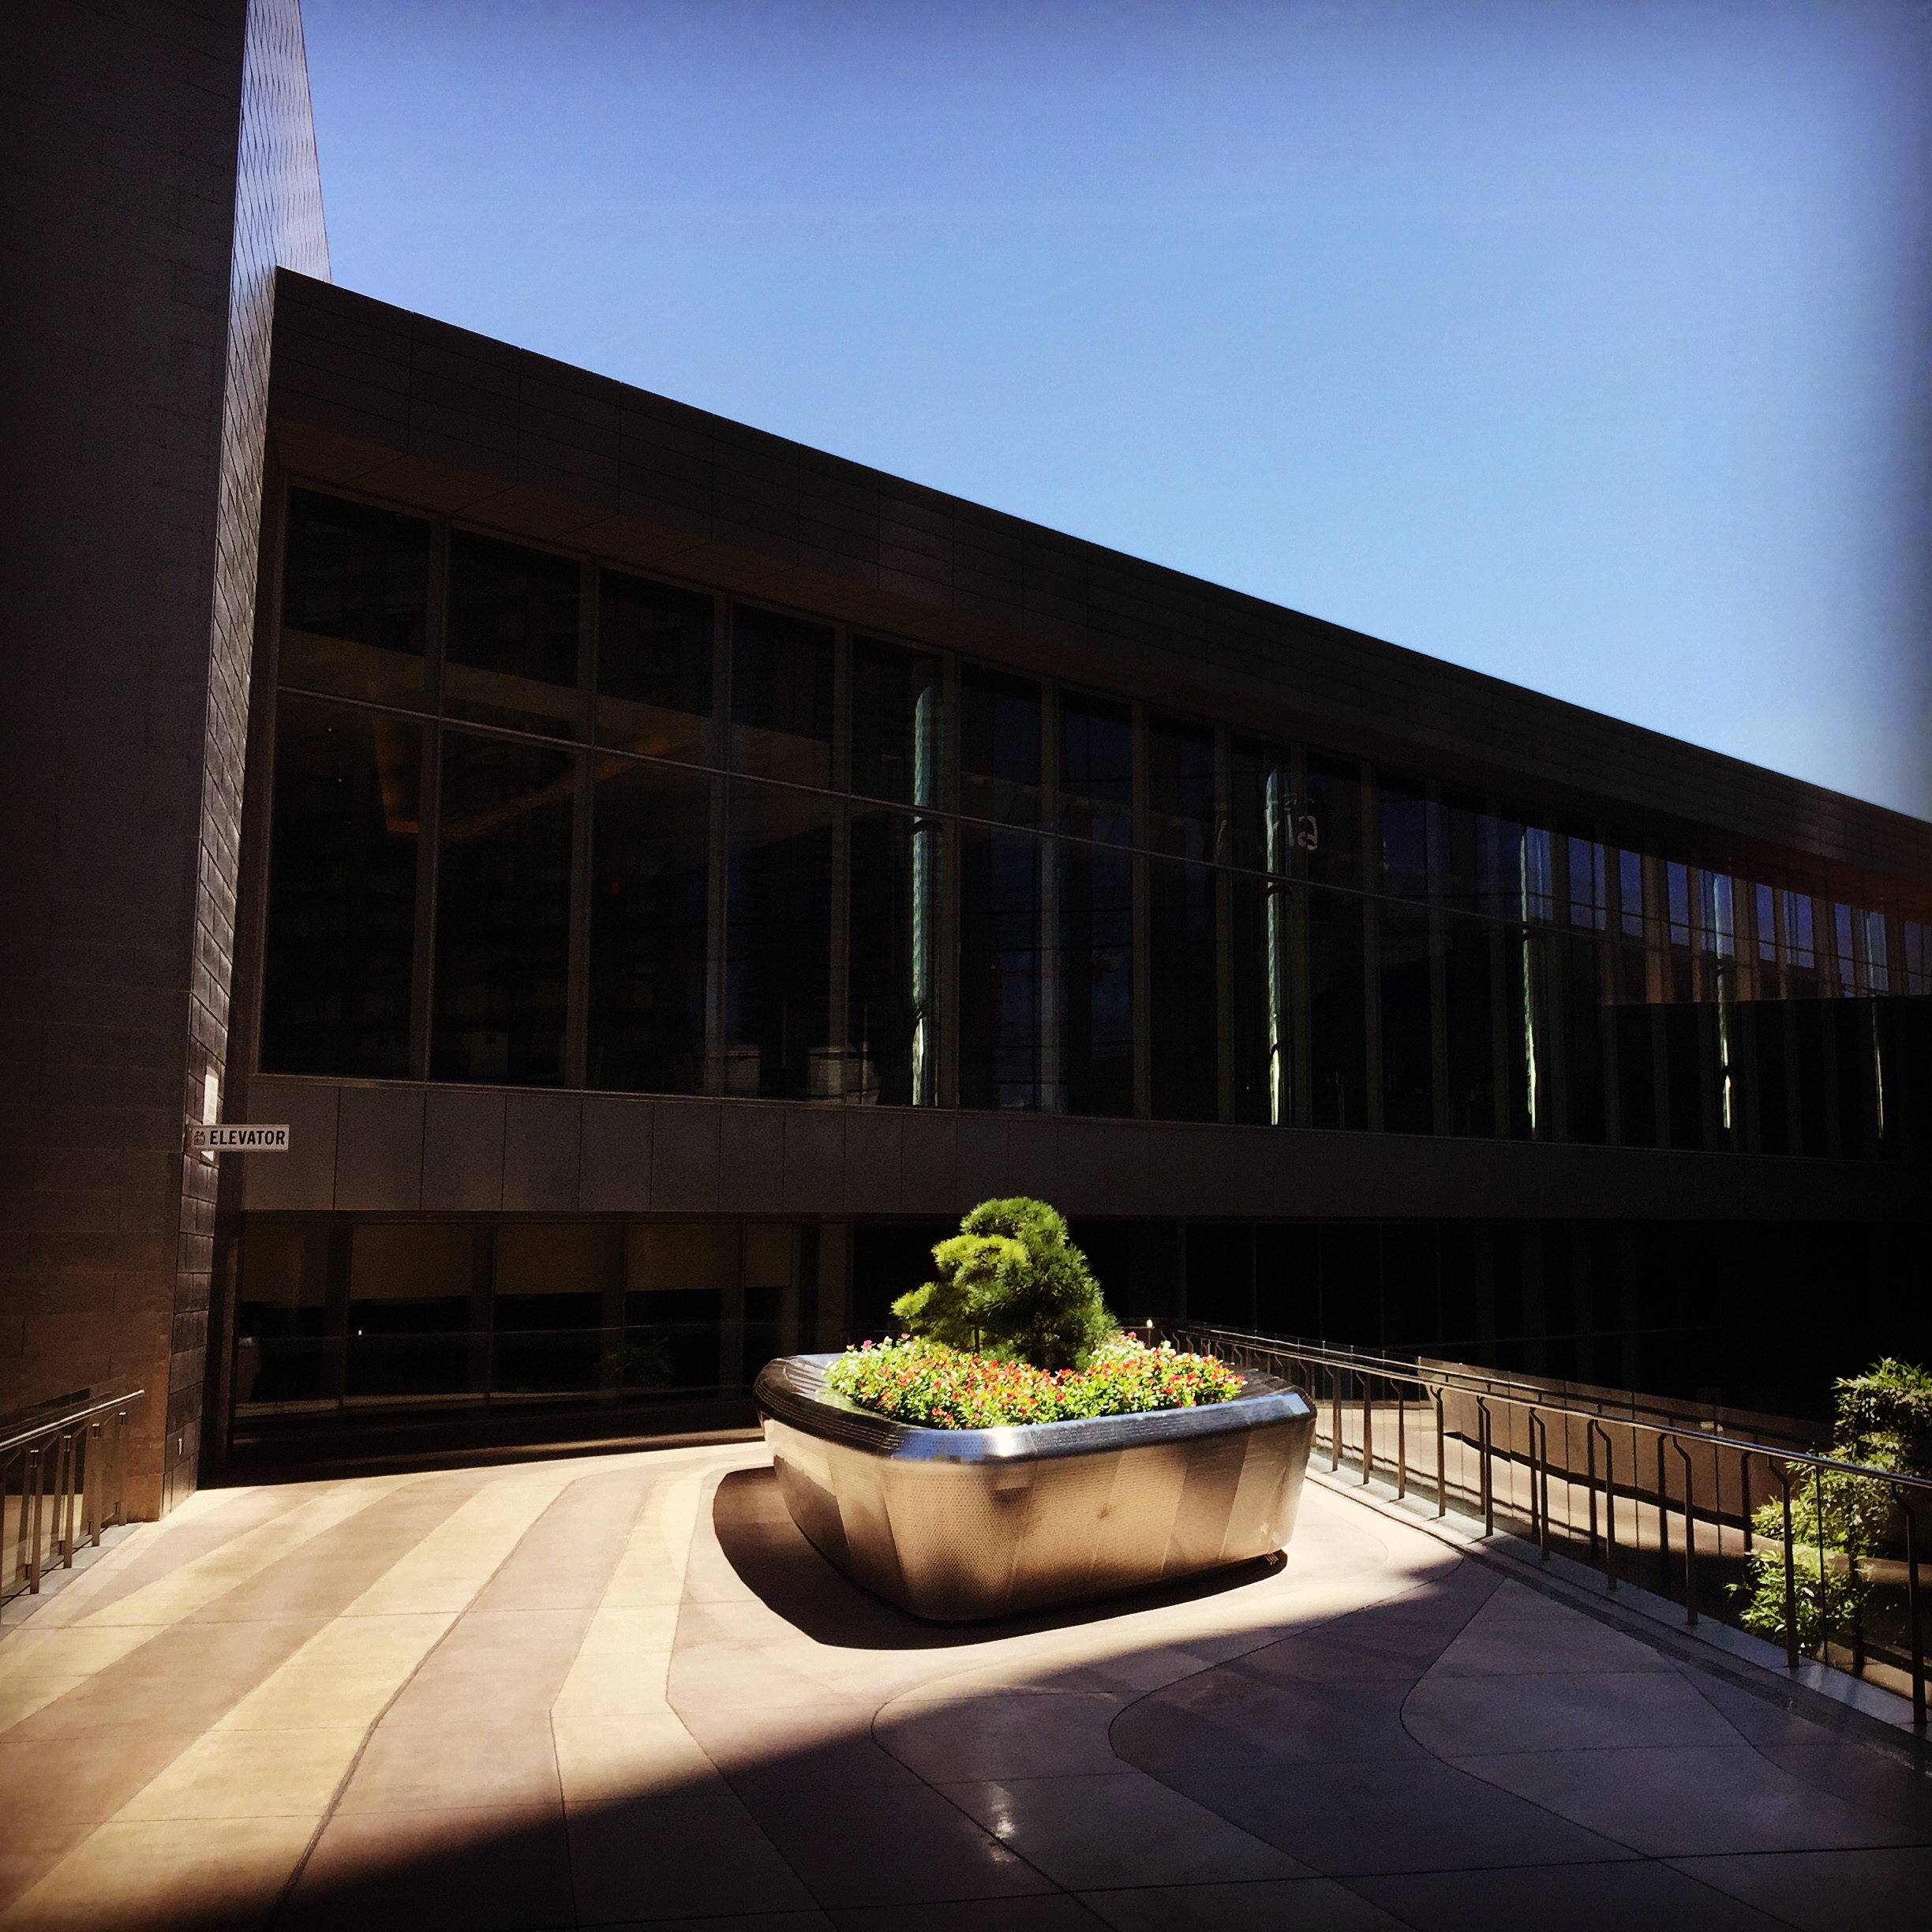
architecture, house, window, home, facade, professional, interior design, courtyard, design, estate, window covering